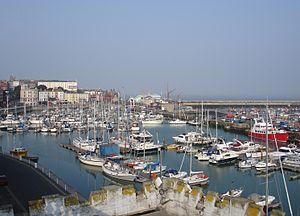
Ramsgate est une ville et un civil parish anglais située sur la côte Nord-Est du comté de Kent.